Louis Antoine de Bougainville

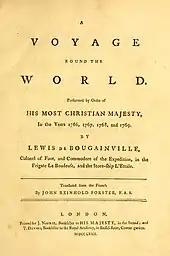
Cover page of the English edition of Bougainville's travelogue (1772).

He saw islands of the Tuamotu group on the following 22 March, on 2 April saw the peak of Mehetia and visited the island of Otaheite shortly after. He narrowly missed becoming their discoverer; a previous visit and claim had been made by British explorer Samuel Wallis in HMS "Dolphin" less than a year previously. Bougainville claimed the island for France and named it "New Cythera". During this part of his expedition, one of his crew members, Jeanne Barret, was discovered to be a woman and confessed.